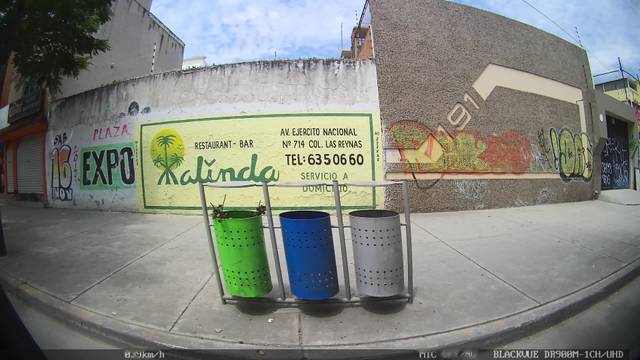
Region: Mexico
Coordinates: 20.686, -101.353